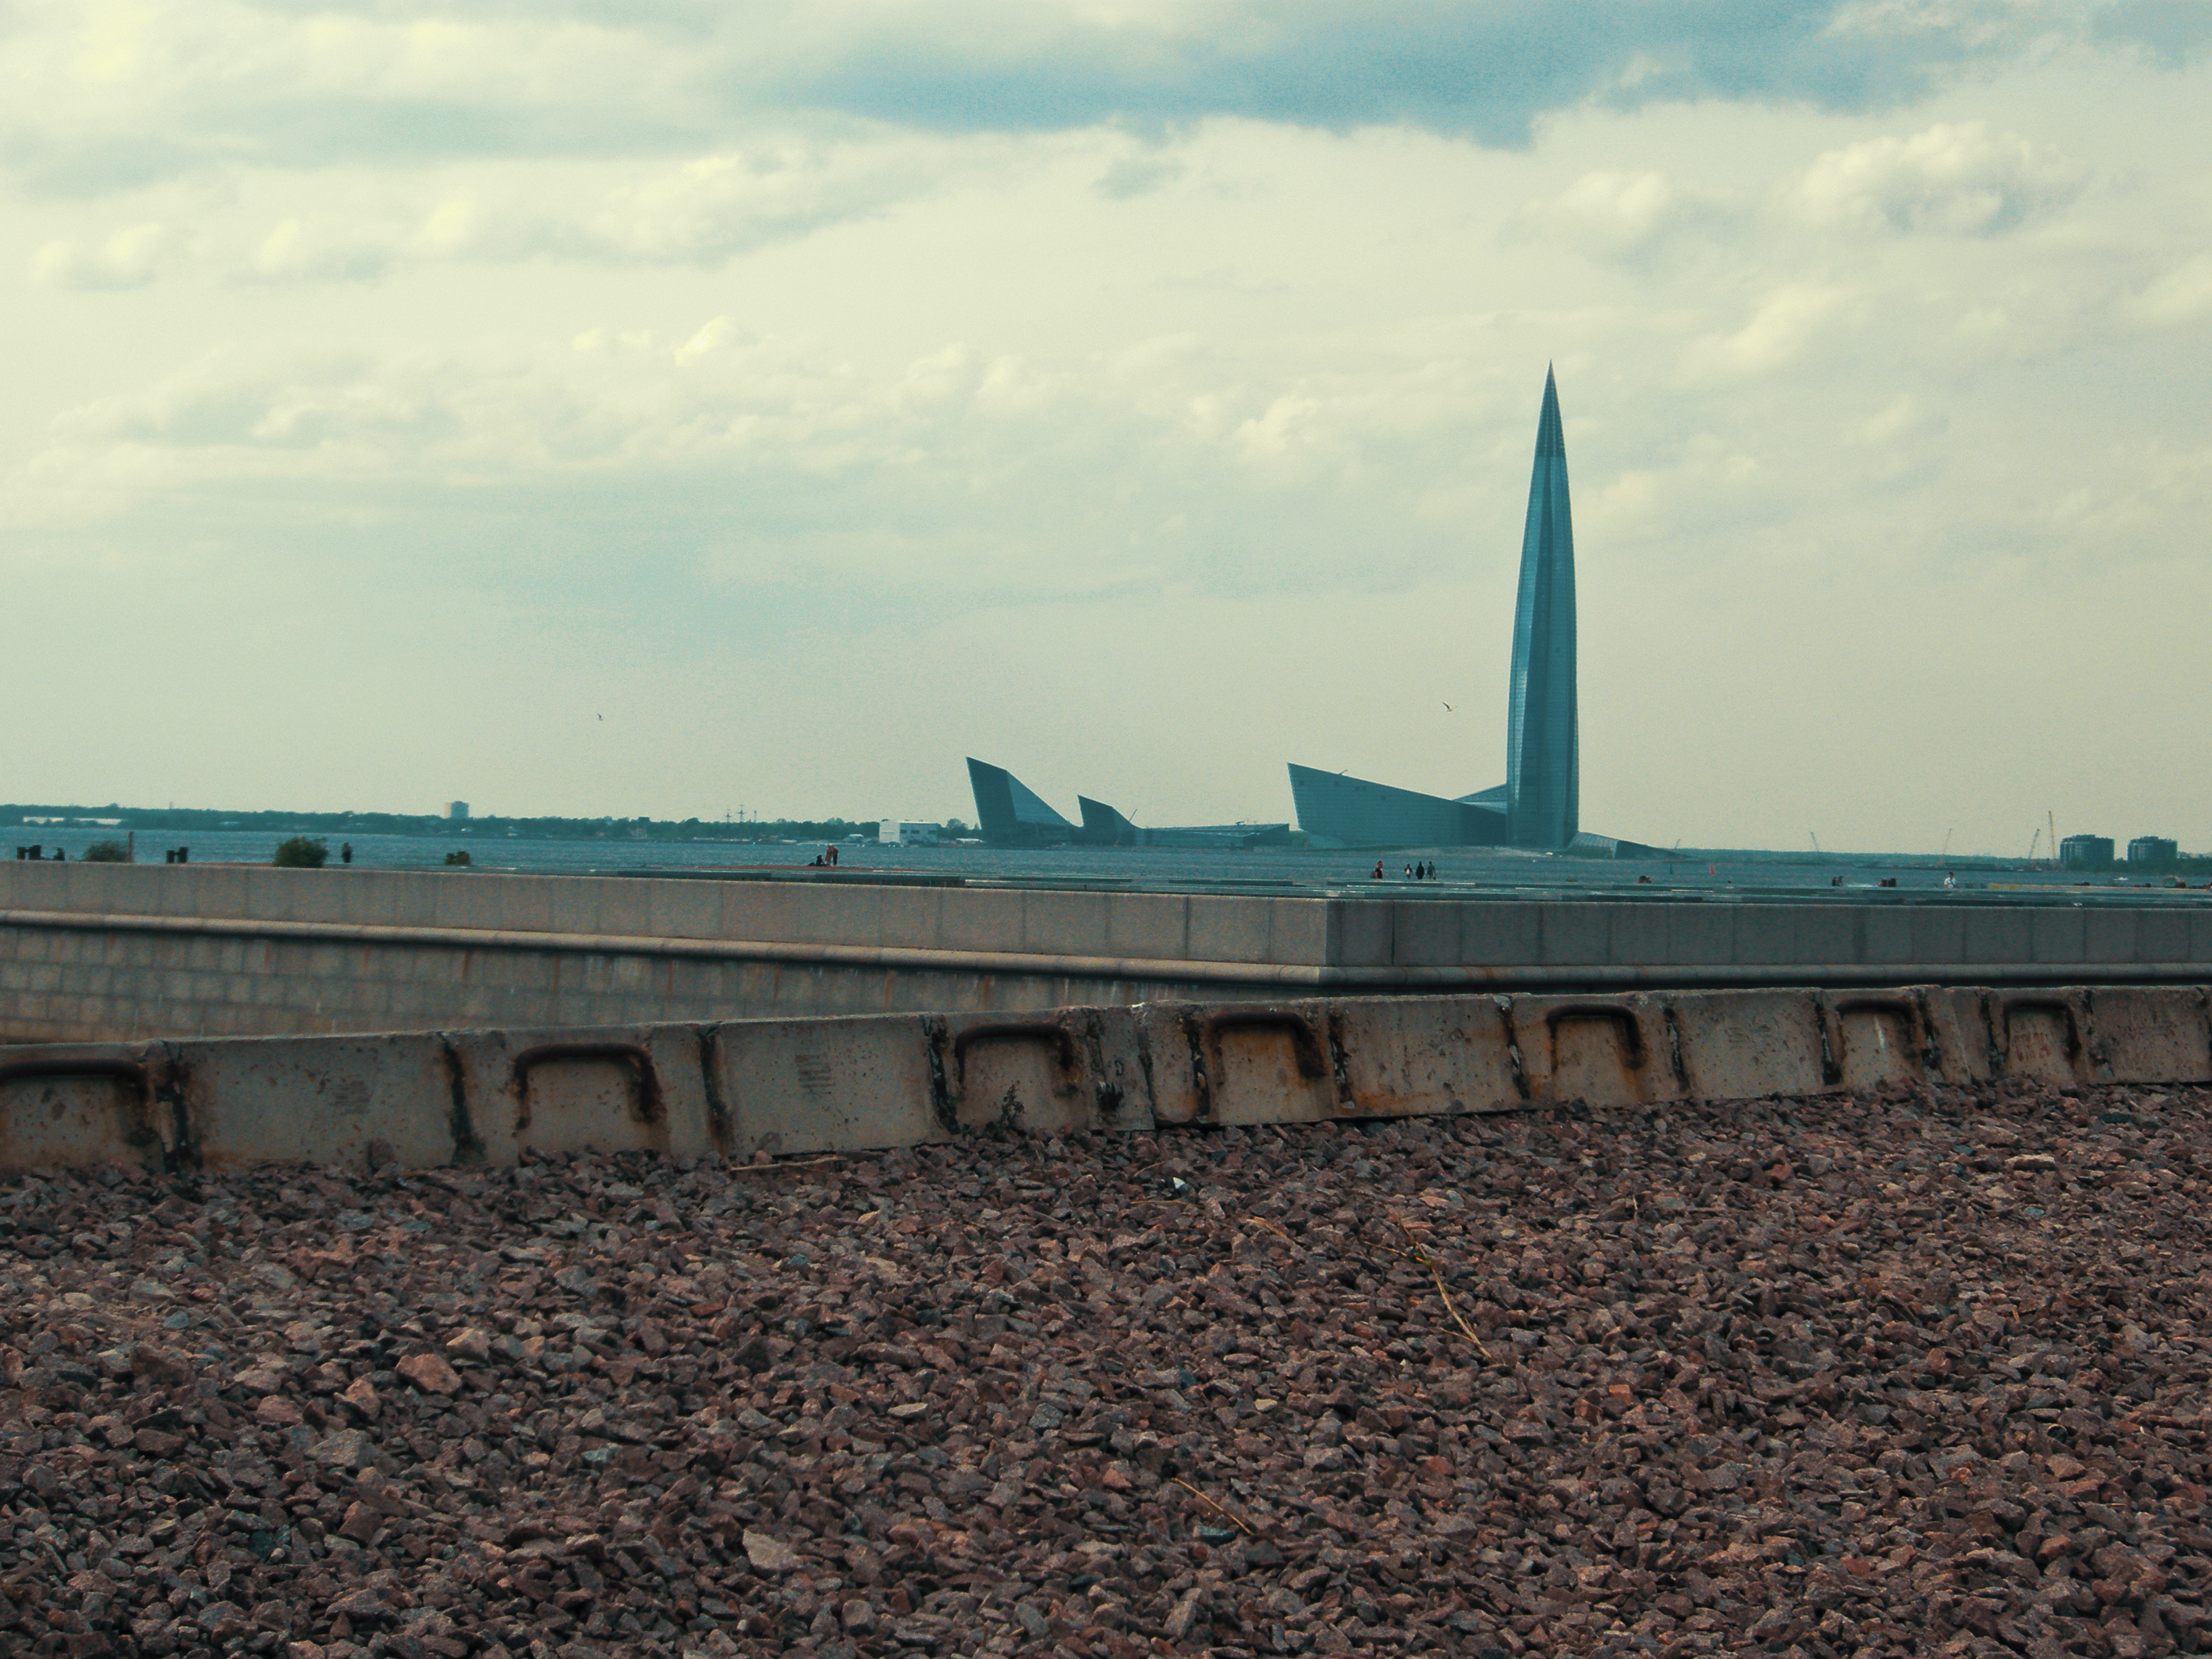
images, cloud, sky, tree, building, tower, roof, landscape, horizon, track, wood, city, soil, railway, facade, grass, spire, ocean, finial, monument, coast, field, rock, hill, historic site, sea, symmetry